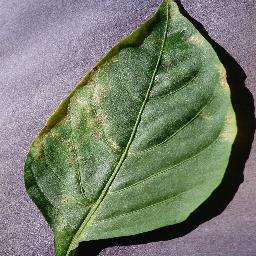
Label: Pepper,_bell___Bacterial_spot